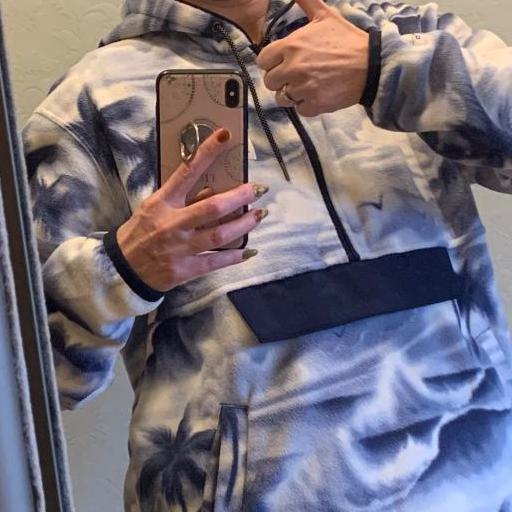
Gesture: no_gesture